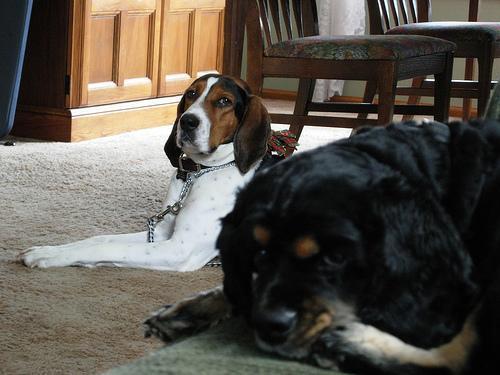
Walker_hound